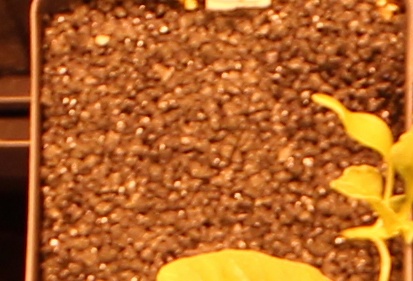
Label: Sugar beet